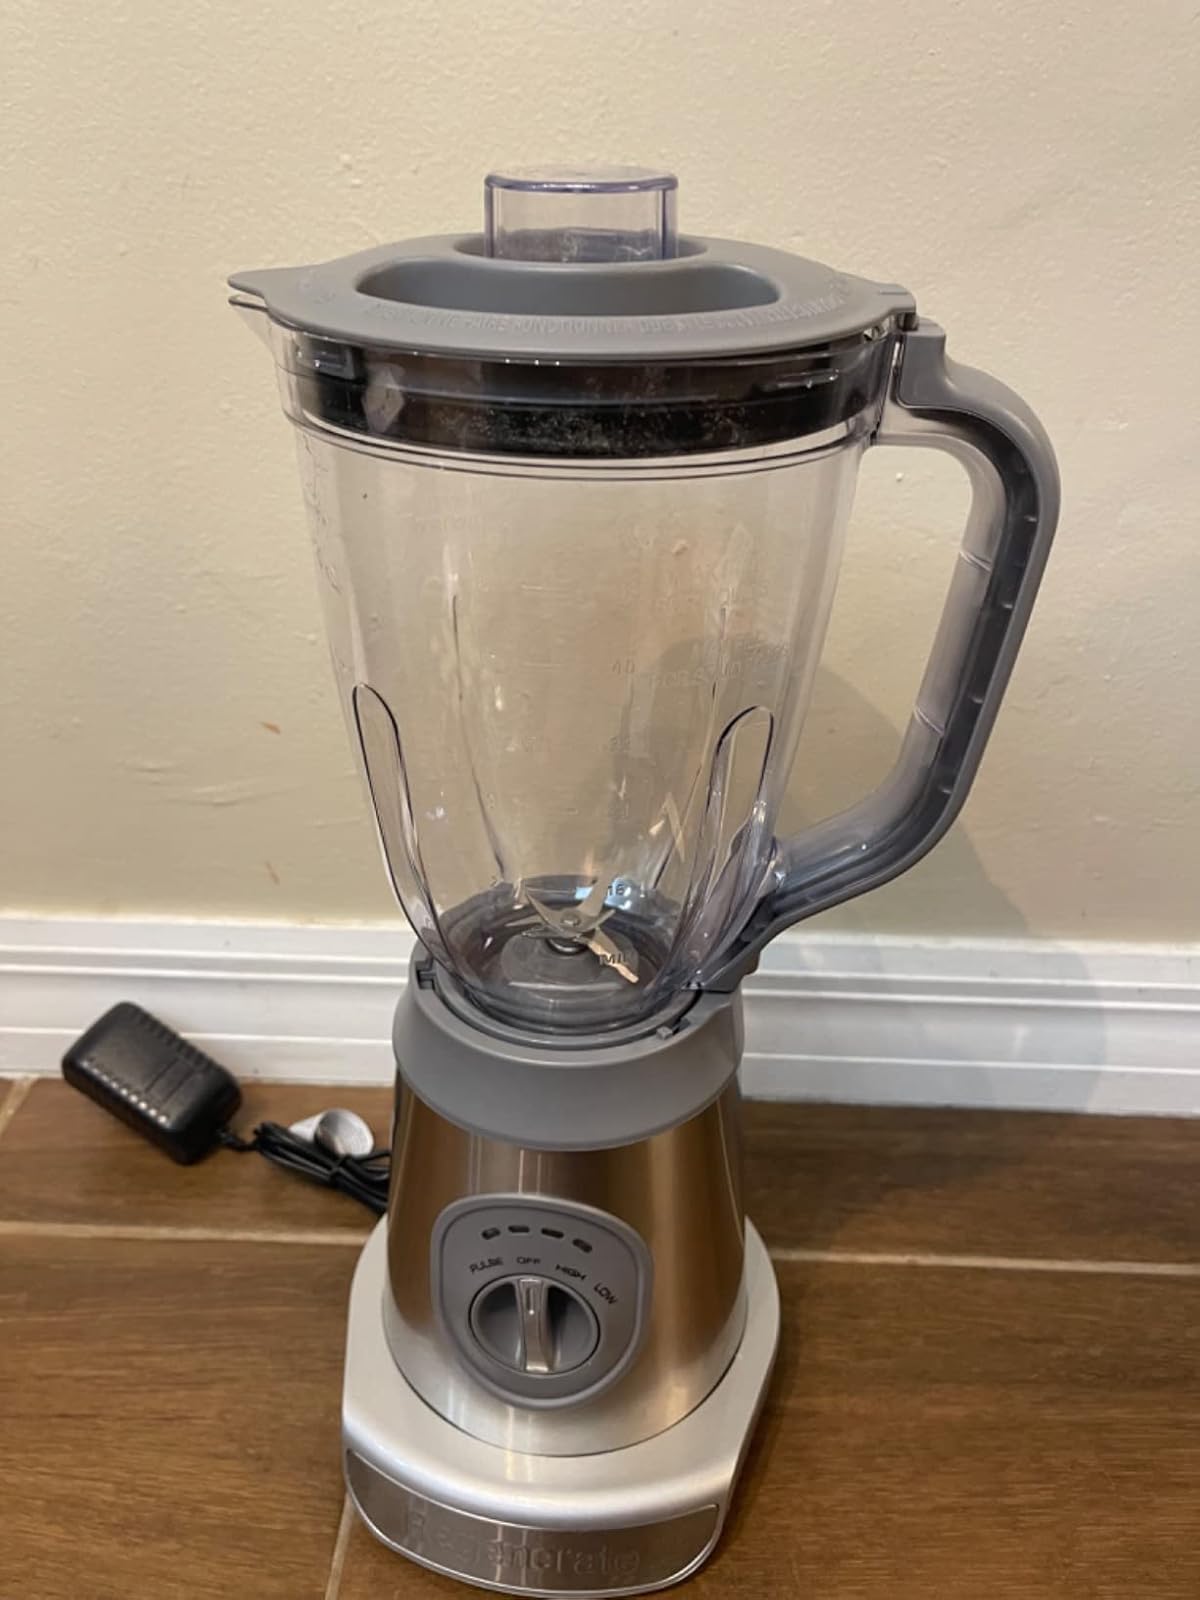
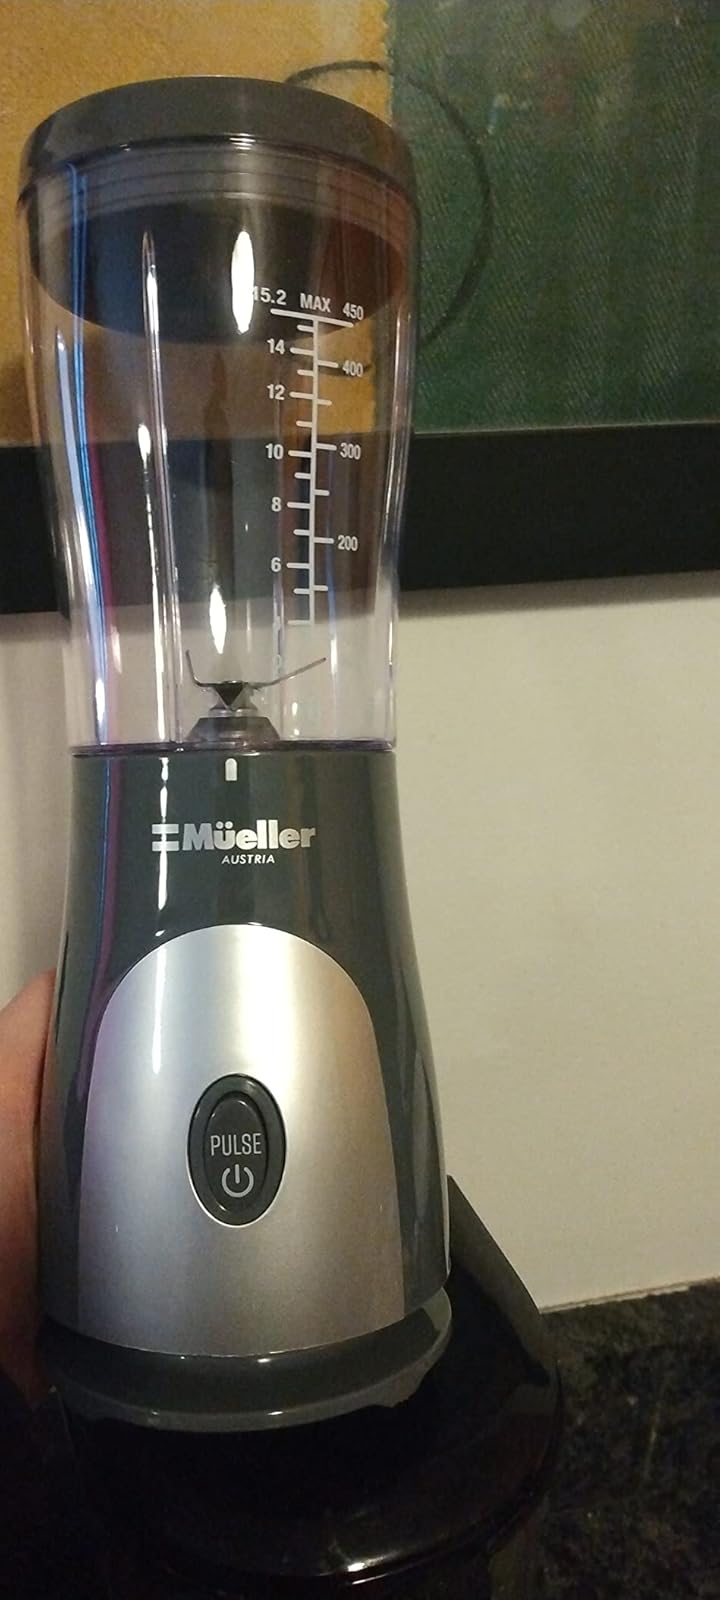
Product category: items_blender
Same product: no